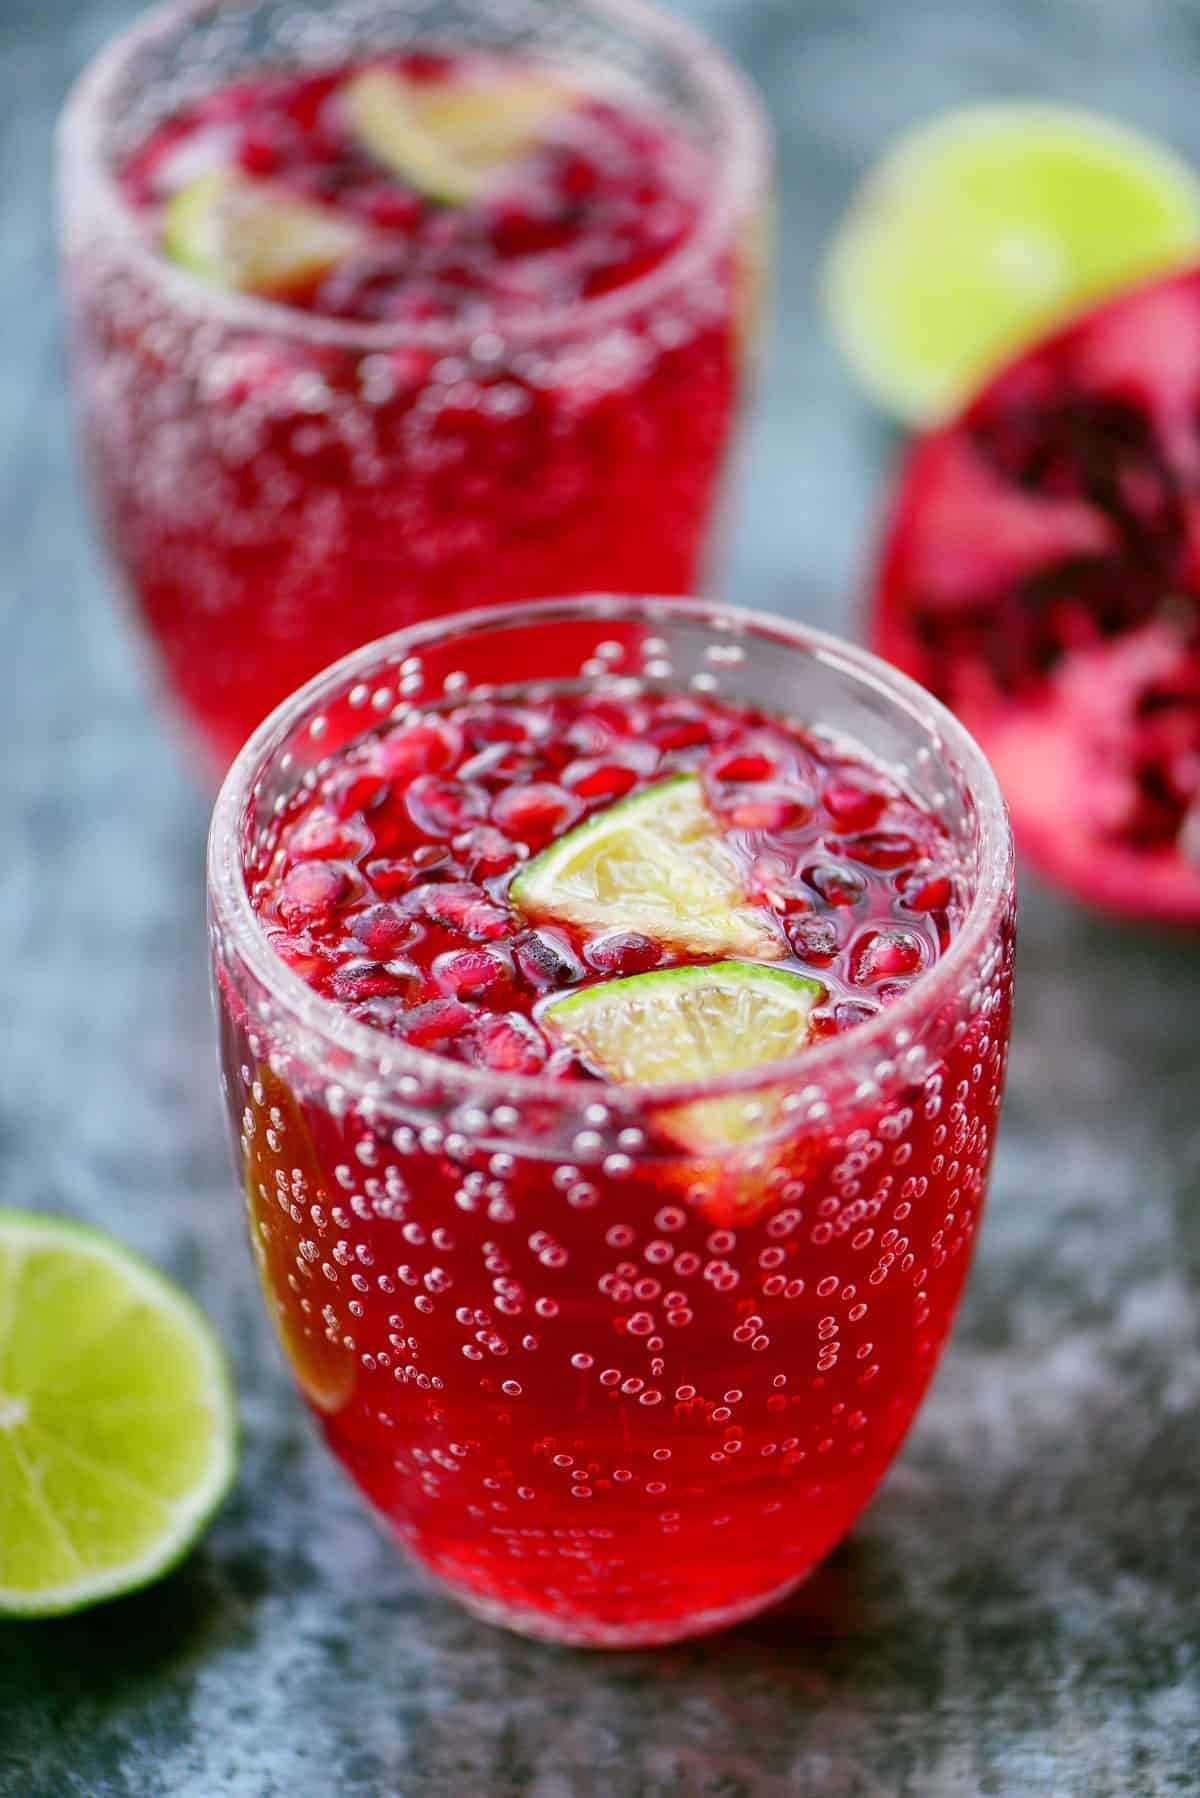
Label: Pomegranate